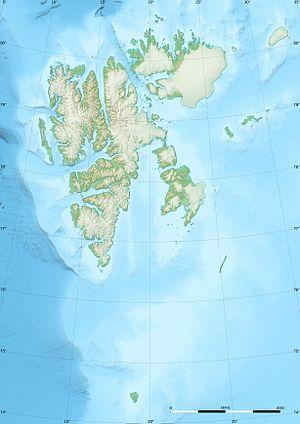
Carte physique vierge de l’archipel du Svalbard, Norvège, destinée à la géolocalisation. Scale: 1:1,800,000 (precision: 450 m for the topography) Equidistant Conic A projection, WGS84 datum Central meridian: 020° E Standard latitude: 77° 30' N Geographic limits of the map along the central meridian: Top: 81° N Bottom: 74° N
Cette liste commentée recense la mammalofaune au Svalbard. Elle répertorie les espèces de mammifères svalbardais actuels et celles qui ont été récemment classifiées comme éteintes. Cette liste comporte 32 espèces réparties en cinq ordres et quinze familles, dont quatre sont « en danger », trois sont « vulnérables », deux sont « quasi menacées » et trois ont des « données insuffisantes » pour être classées.
Kiepertøya est une île du Svalbard dans le Détroit d'Hinlopen. Elle fait partie de l'archipel des Bastianøyane dont elle est la deuxième plus grande île.